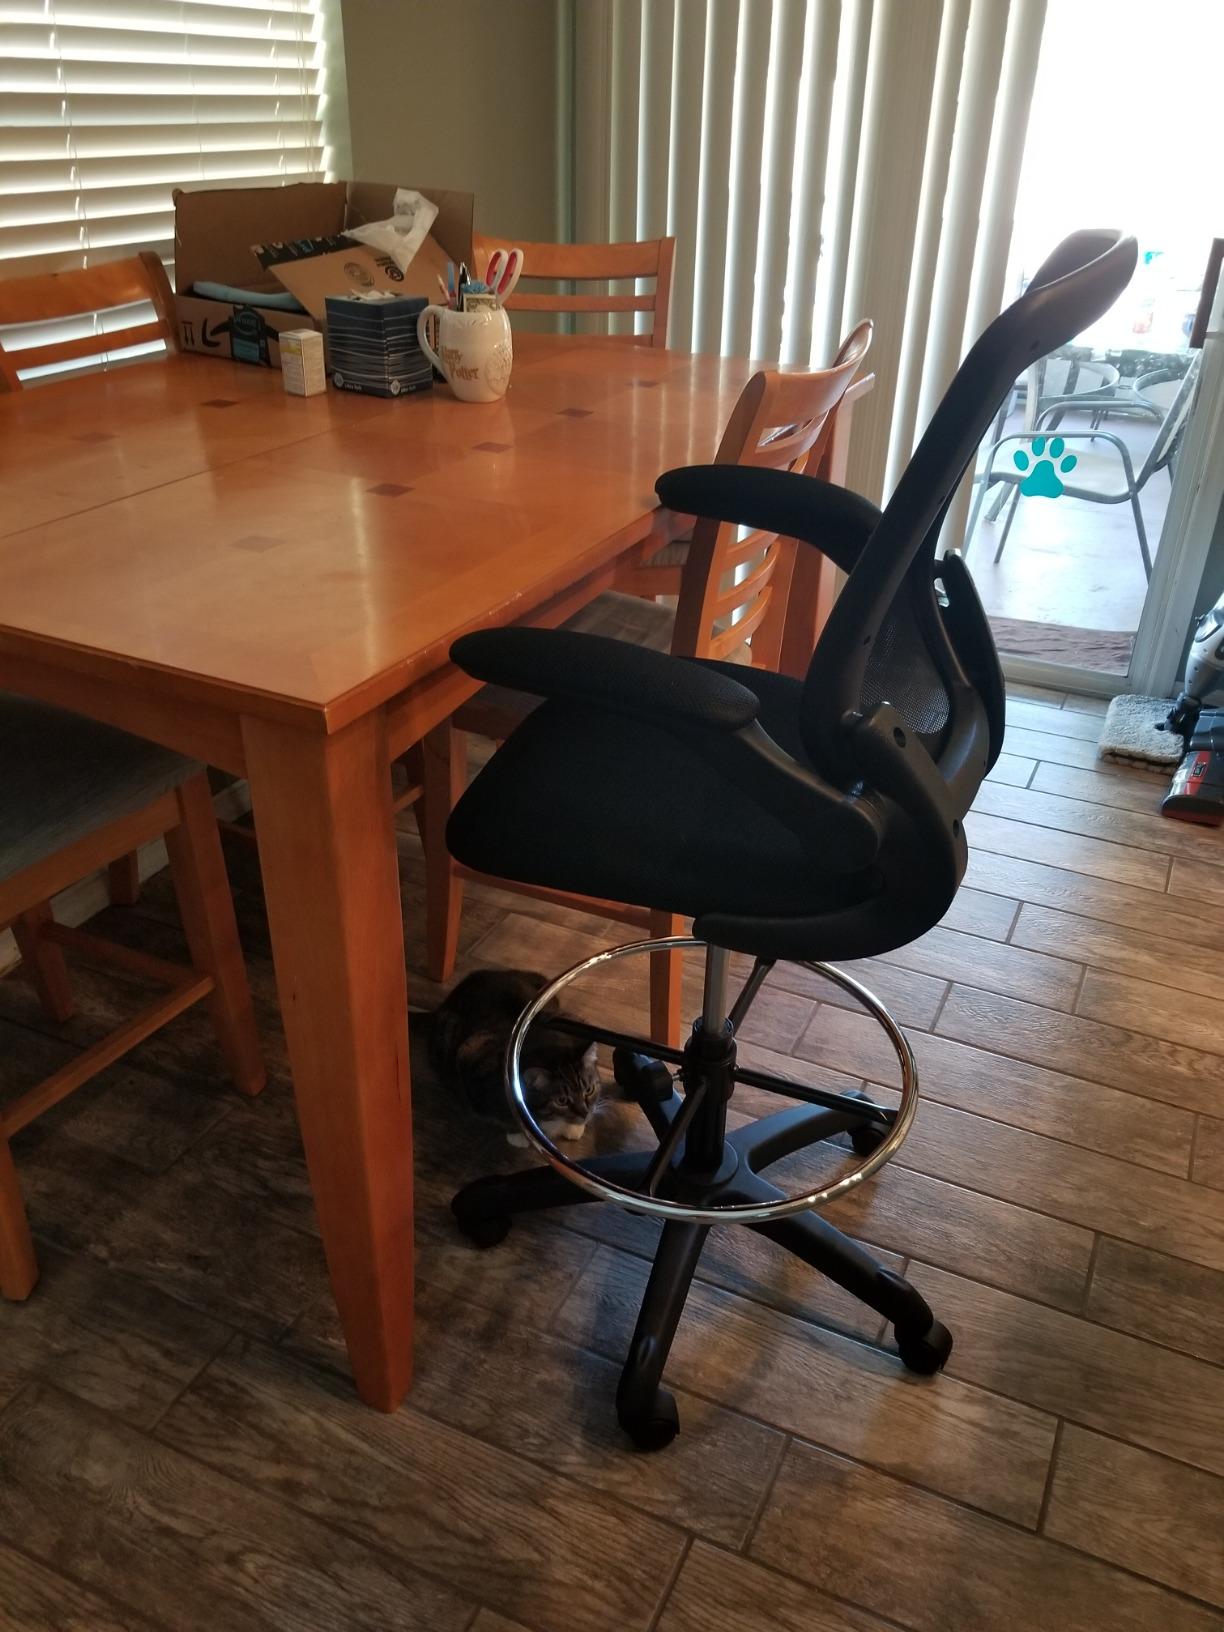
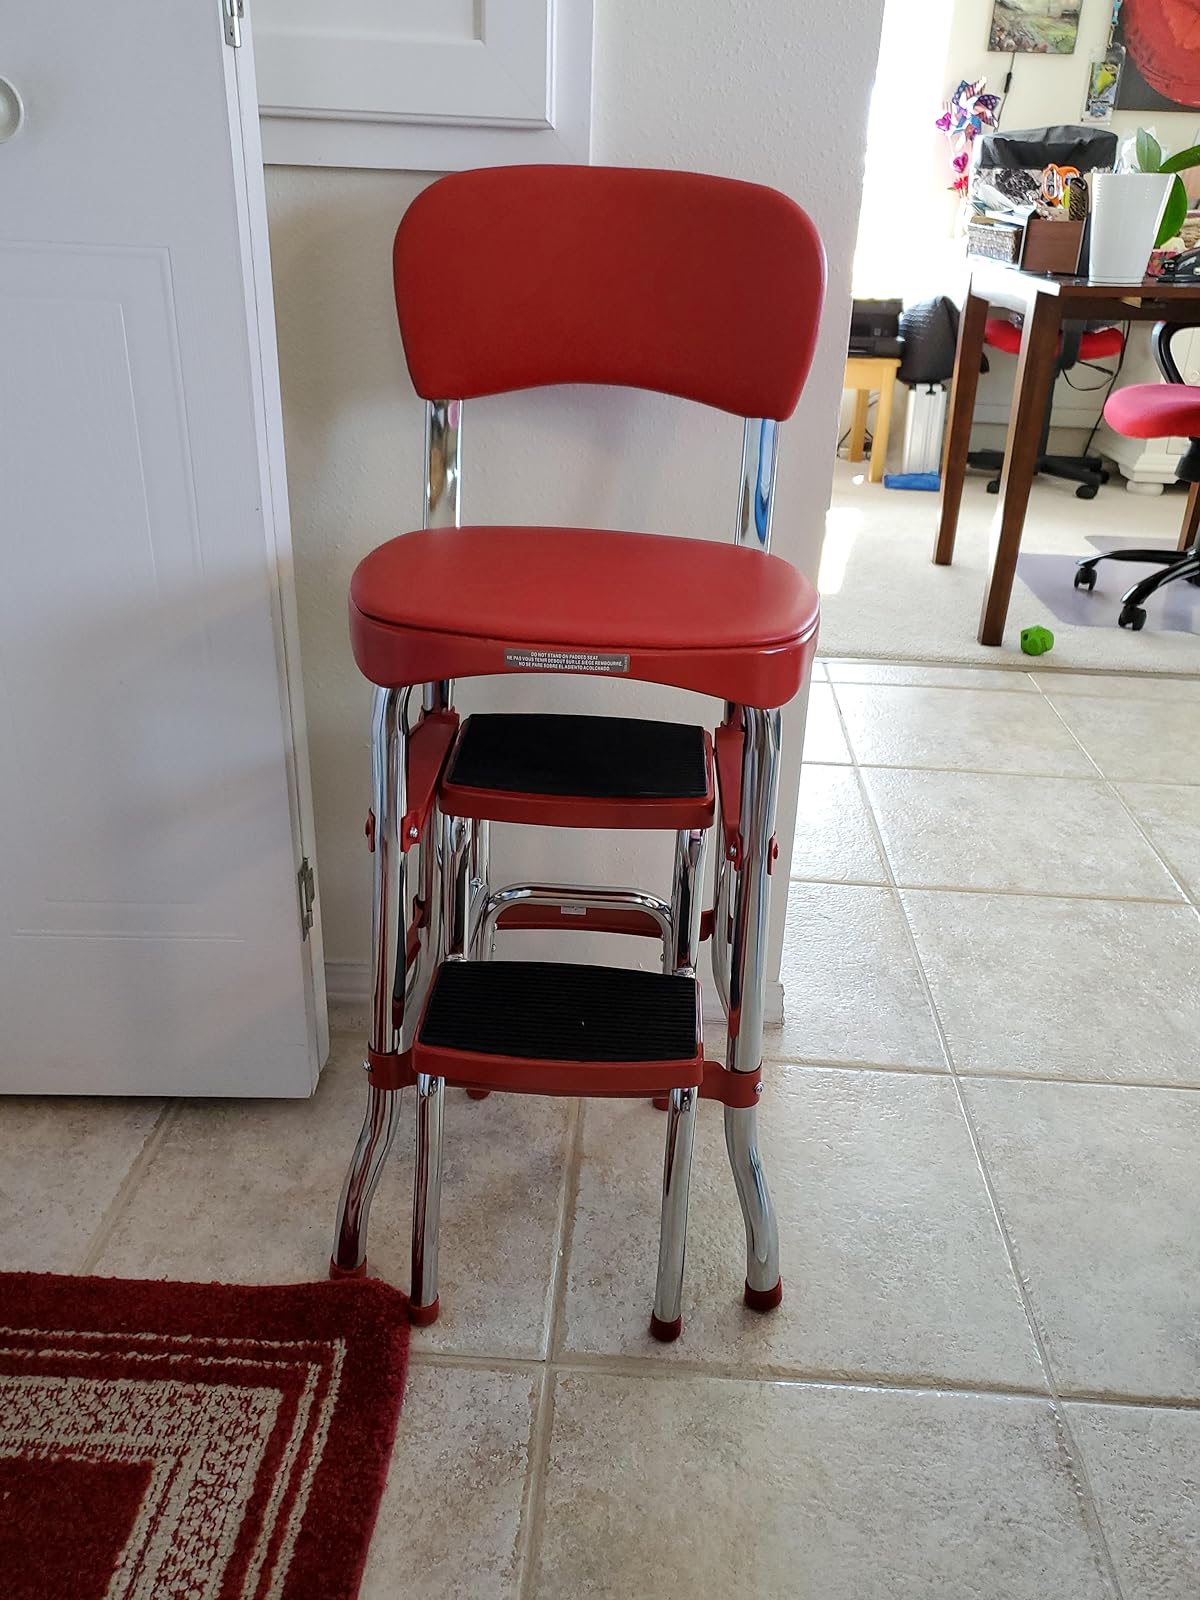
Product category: items_chair
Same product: no